Warwickshire Hunt

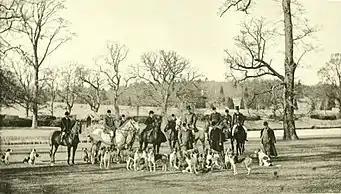
Warwickshire Hunt in 1896

The hunt’s country covers areas of Warwickshire, Oxfordshire, Gloucestershire and Worcestershire and is long and across. The country is a mixture of pasture and arable, crossed mainly by means of hedges, timber and hunt jumps.